Thomas Cook Airlines

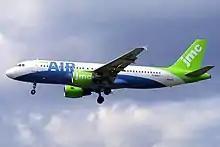
A JMC Air Airbus A320-200 on final approach at London Gatwick Airport in 2002

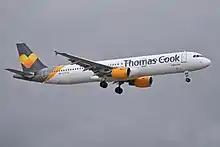
Thomas Cook Airlines Airbus A321-200

The airline was created on 1 September 1999 as JMC Air Limited through the merger of Flying Colours Airlines and Caledonian Airways. following the purchase of Thomas Cook & Son by the Carlson Leisure Group. It started operations on 27 March 2000, operating flights from 6 bases in the UK, offering seat-only bookings and bookings via Thomas Cook Tour Operations. In 2001, the airline became the first UK operator of the stretched Boeing 757-300. In April 2003, Thomas Cook AG rebranded its airlines under the "Thomas Cook" name brand.